Betty Blythe

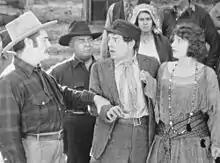
Still (left to right) of Melbourne MacDowell, Lon Chaney and Blythe in "Nomads of the North", 1920

Blythe began her stage work in such theatrical pieces as "So Long Letty" and "The Peacock Princess". She worked in vaudeville as the "California Nightingale" singing songs such as "Love Tales from Hoffman".